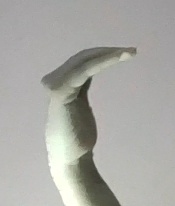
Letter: haa